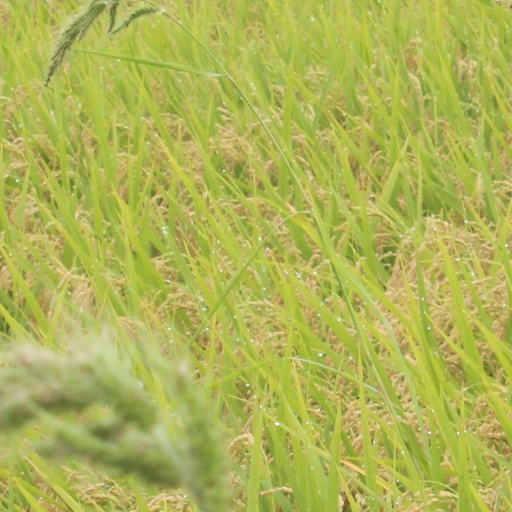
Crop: rice